By-law

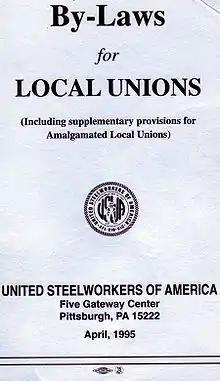
Cover of guideline document by United Steelworkers to form the basis of by-laws that may be adopted by a local union

In the United Kingdom, by-laws are laws of local or limited application made by local councils or other bodies, using powers granted by an Act of Parliament, and so are a form of delegated legislation.